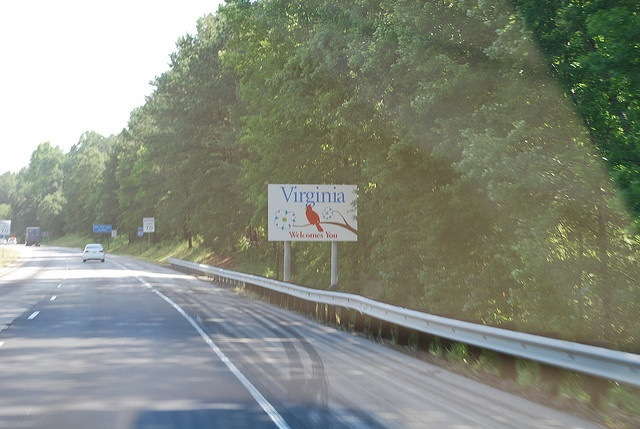
A highway sign showing you've entered the state of virginia
The sign shows the state next to a highway.
State sign with a red bird on it on the side of the road.
A road sign for the state of virginia sitting on the side of a road.
A sign on a road for entering virgina.